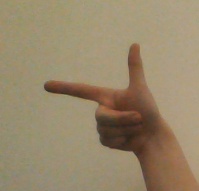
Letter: yaa